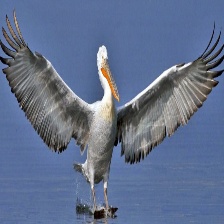
Species: DALMATIAN PELICAN
Scientific name: PELECANUS CRISPUS